Apocalypse (1990 video game)

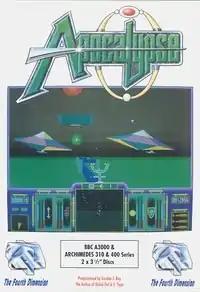

Apocalypse is a futuristic 3D space shoot 'em up game released in 1990 for the Acorn Archimedes written by Gordon J. Key and published by The Fourth Dimension.